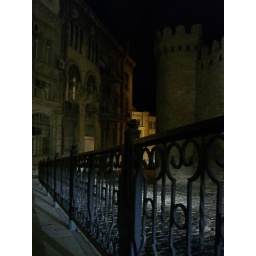
Baku Castle and street nearby lit up by the car lights